National Soaring Museum

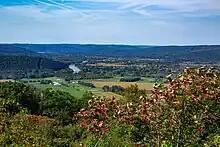
Harris Hill Overlook

The National Soaring Museum (NSM) is an aviation museum whose stated aim is to preserve the history of motorless flight. It is located in Big Flats Town, New York, on top of Harris Hill near Elmira.